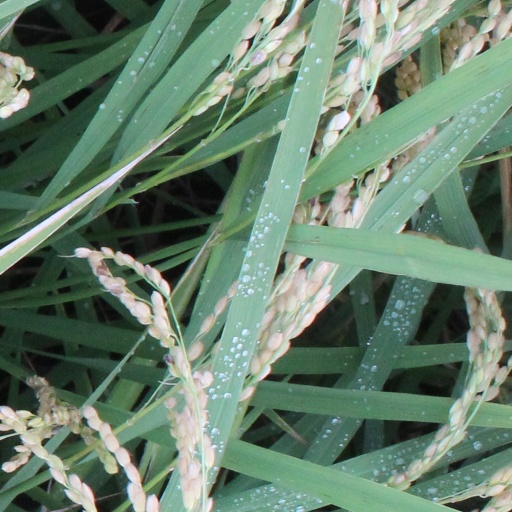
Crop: rice